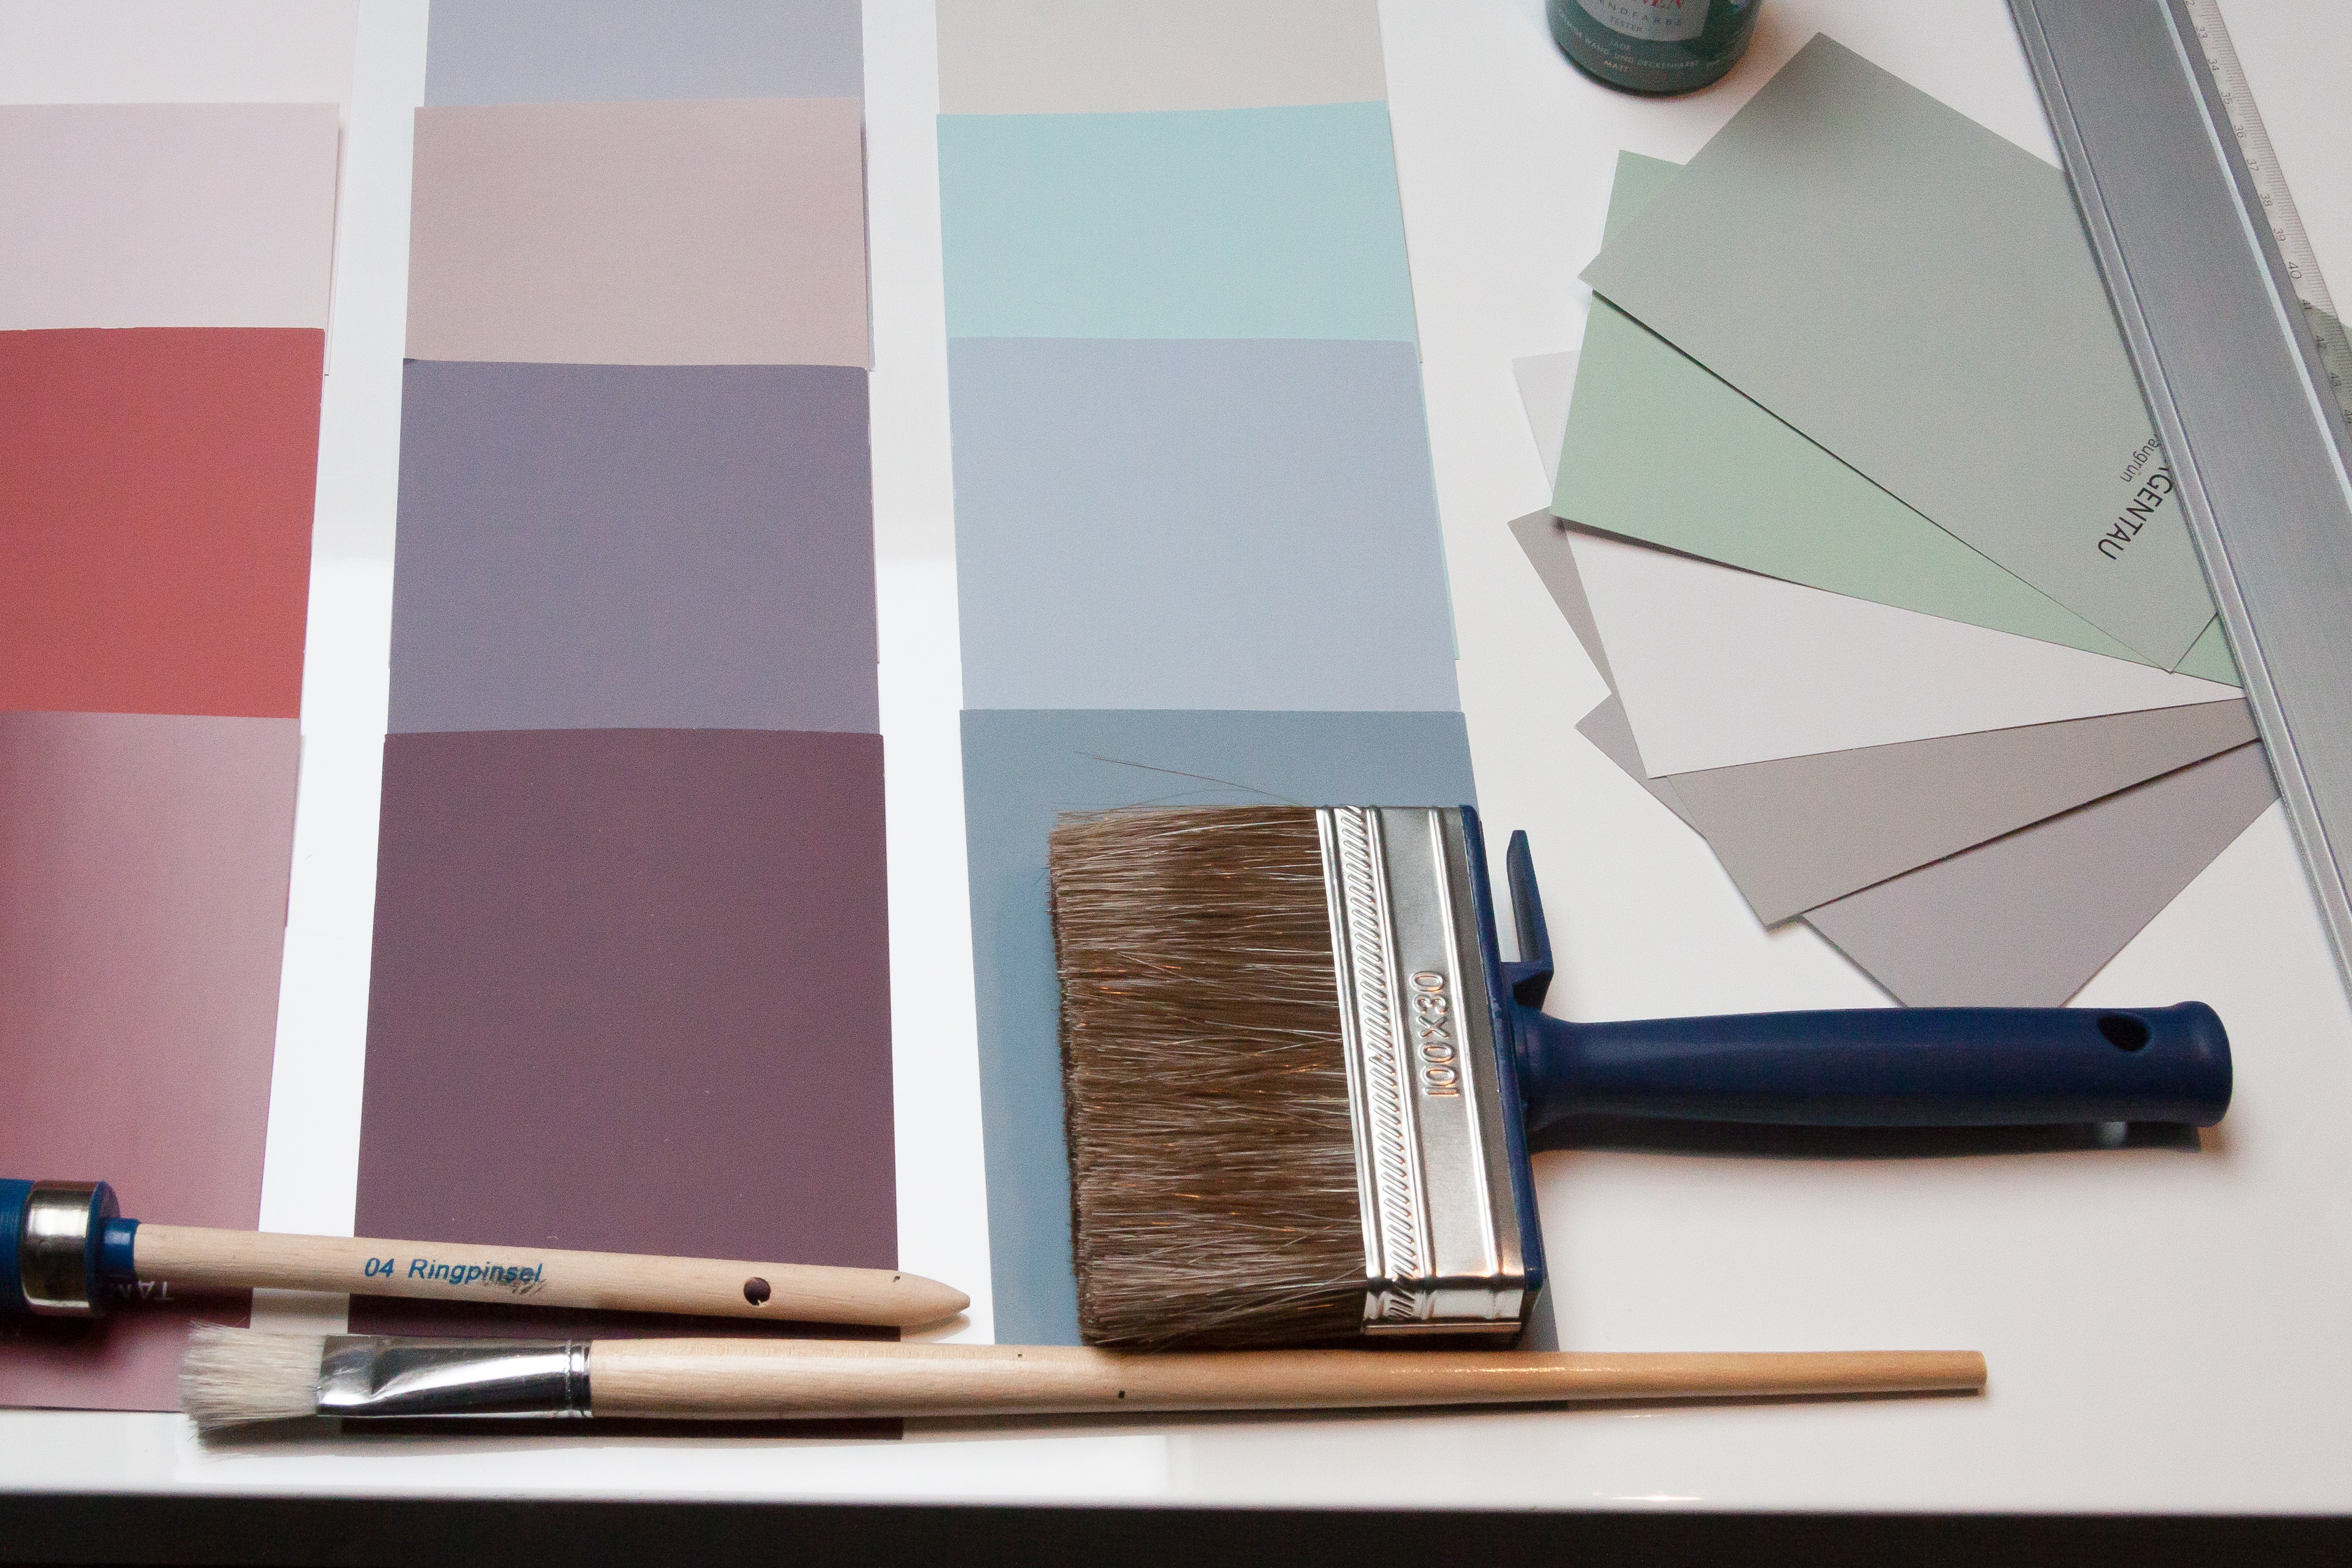
writing, brush, color, ruler, interior design, brand, product, art, painter, decision, design, eye, shape, evaluation, color patterns, steel ruler, interior designer, trend colors, inneneinrichter, wall gestalter